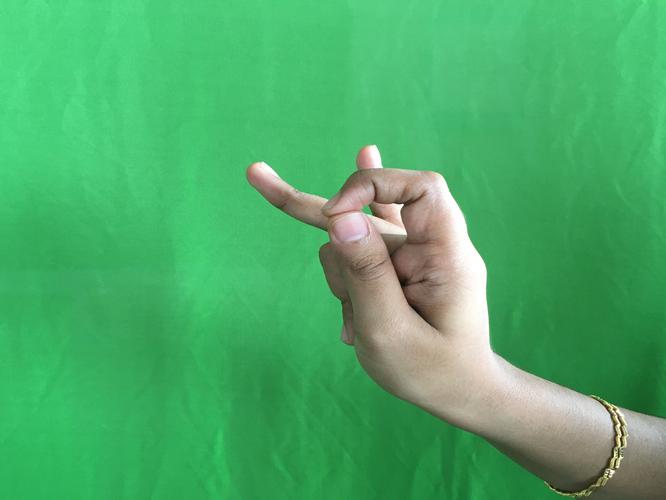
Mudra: Katakamukha_3
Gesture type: single_hand